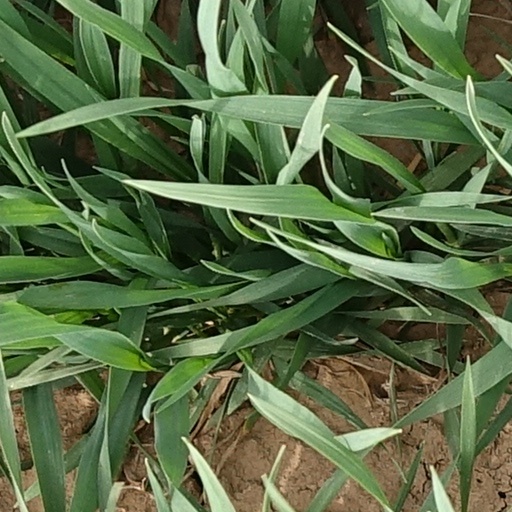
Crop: wheat